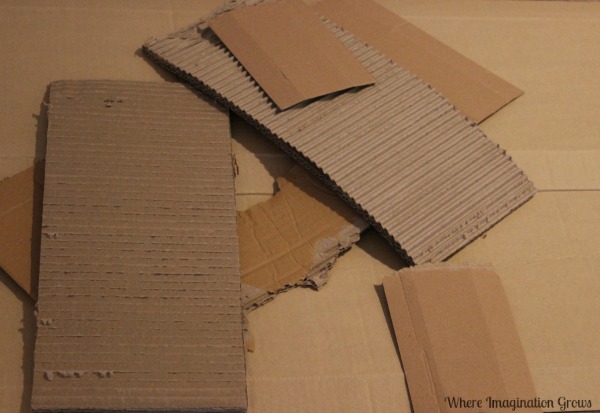
Label: cardboard